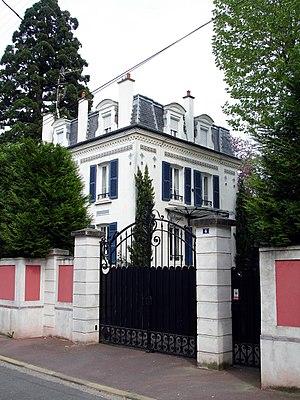
Paul Éluard, nom de plume d'Eugène Grindel, né à Saint-Denis le 14 décembre 1895 et mort à Charenton-le-Pont le 18 novembre 1952, est un poète français.